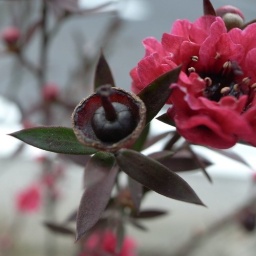
unknown red flowers in the hedge (2/3)